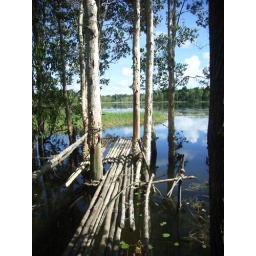
our swimming jetee. this is where we bathed and swam, sometimes in pitch black under dazzling starry skies.